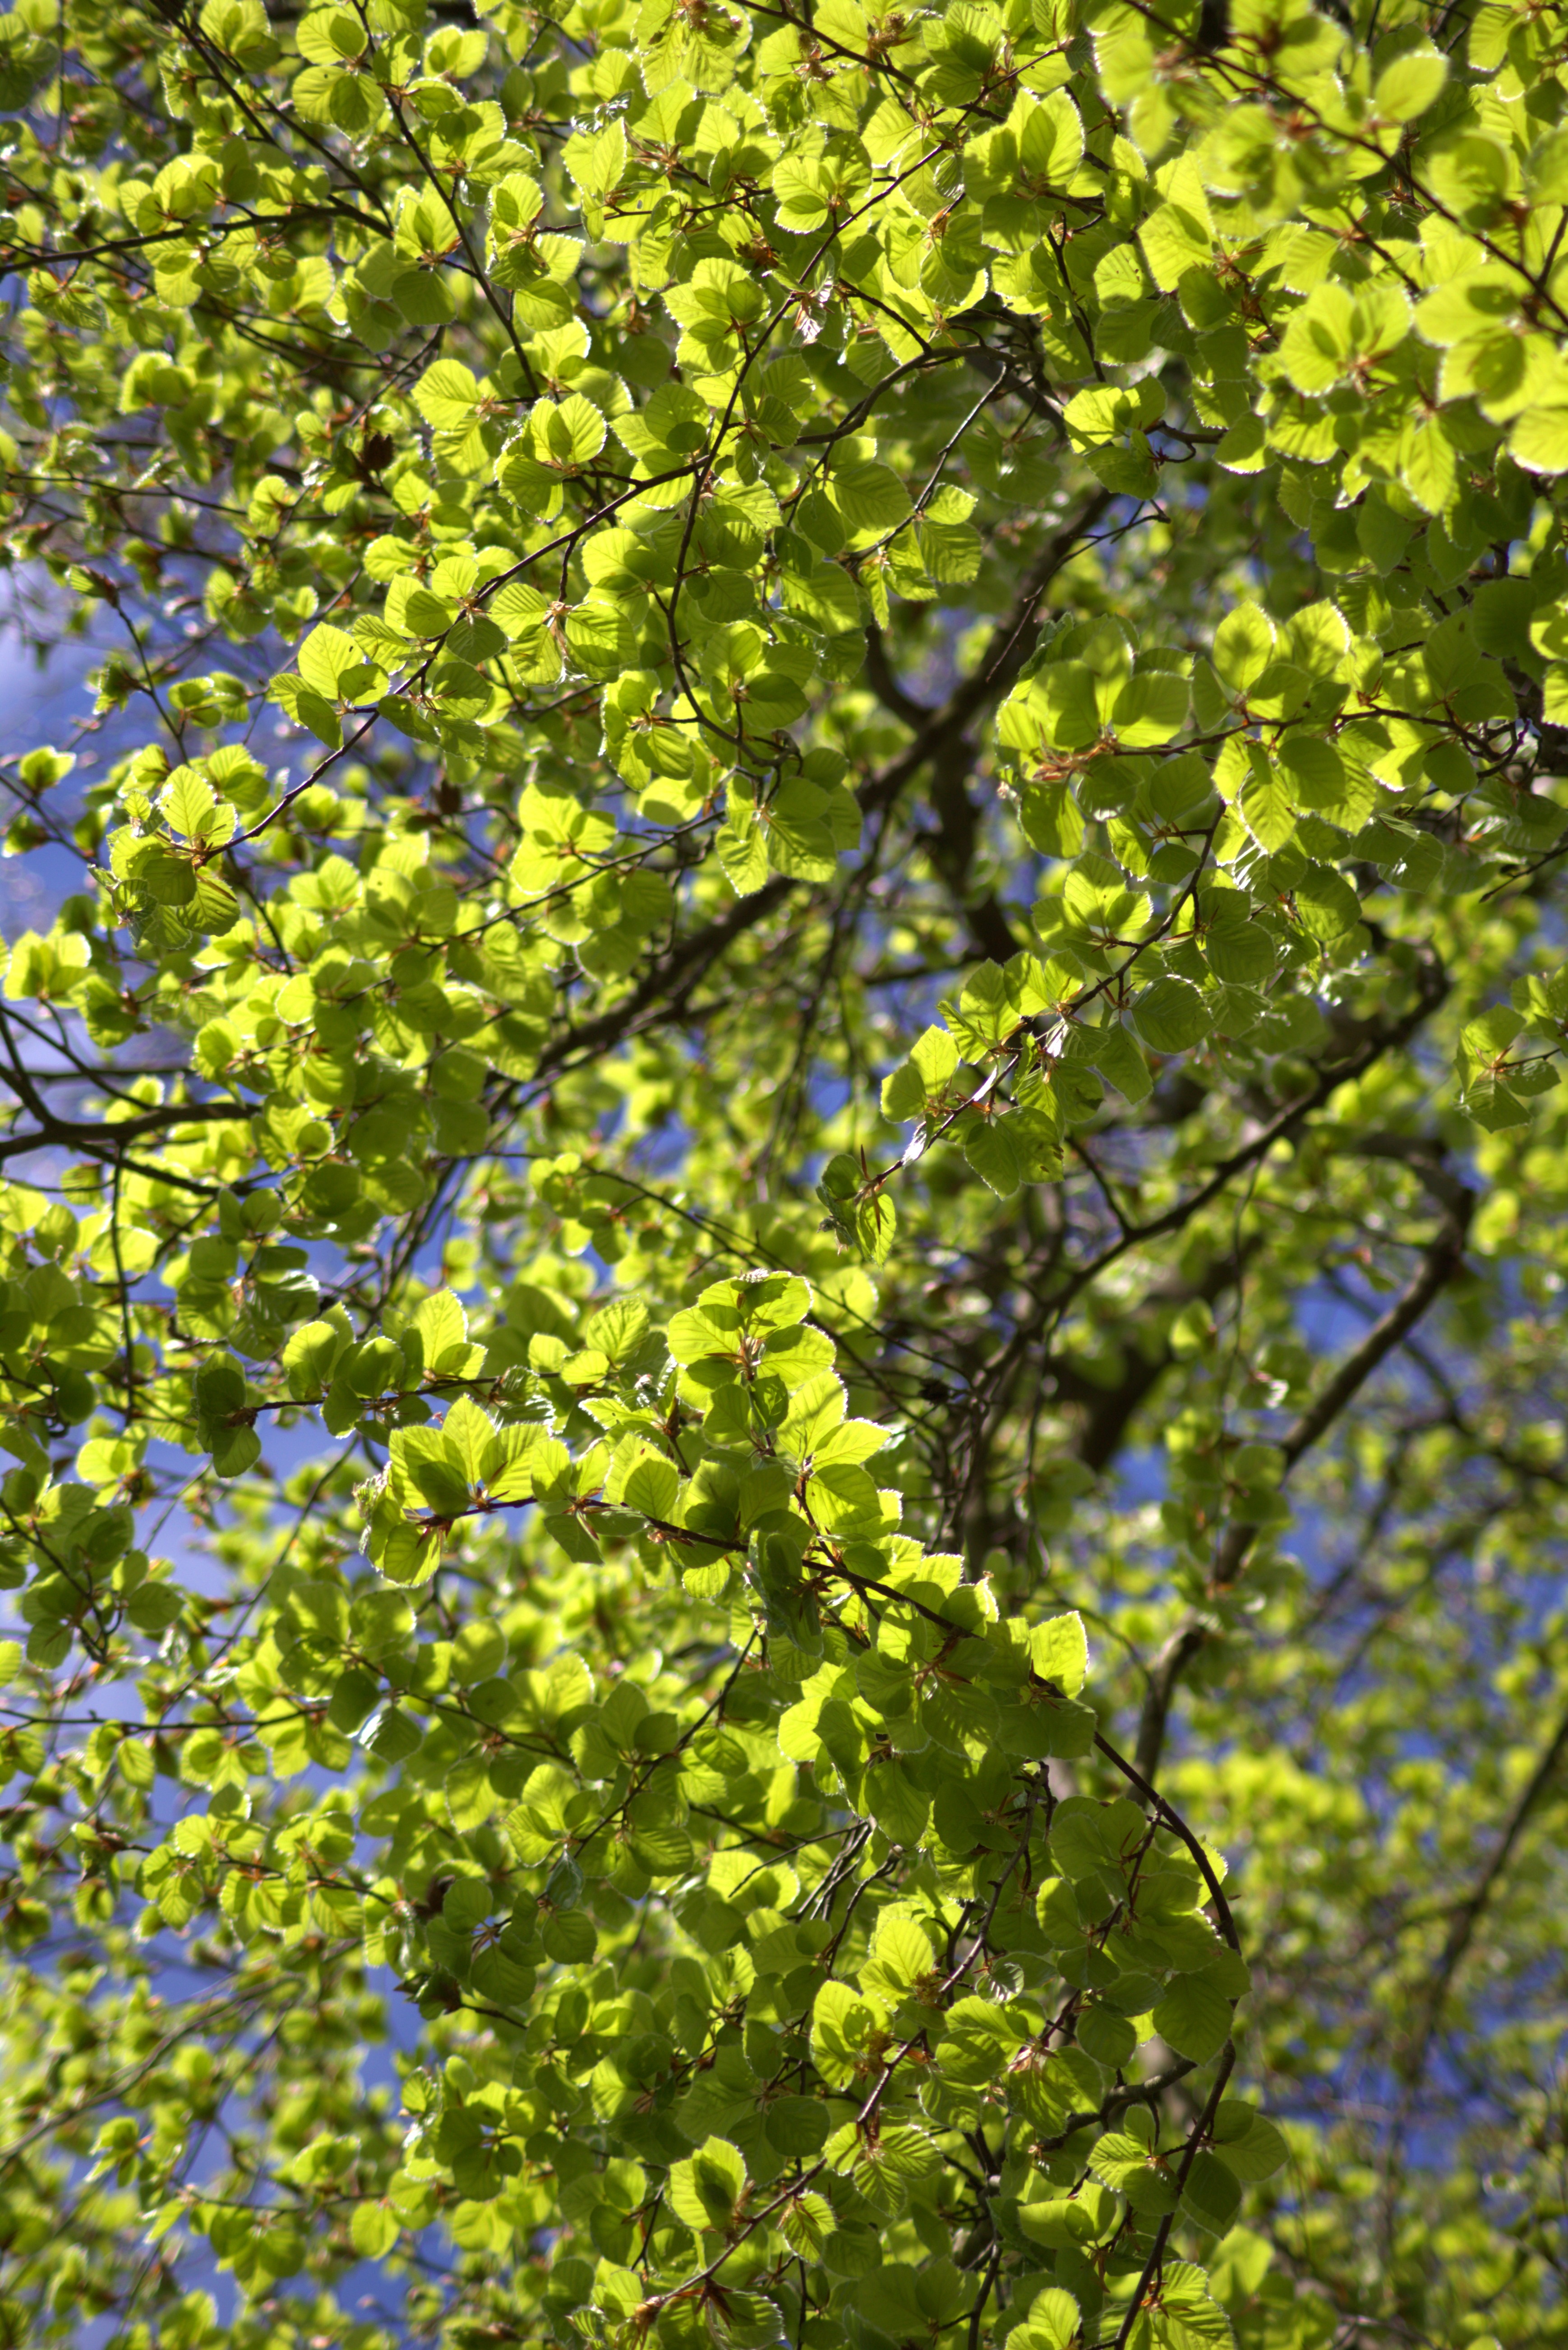
tree, branch, blossom, light, plant, leaf, flower, spring, green, produce, evergreen, leaves, shrub, deciduous, frisch, back light, flowering plant, woody plant, land plant